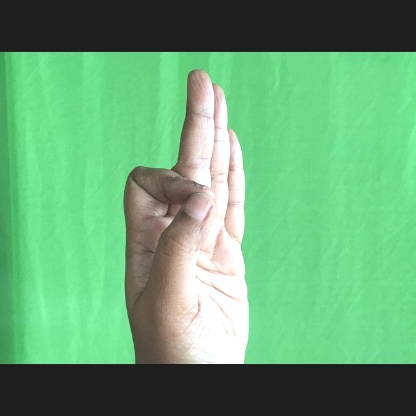
Mudra: Aralam